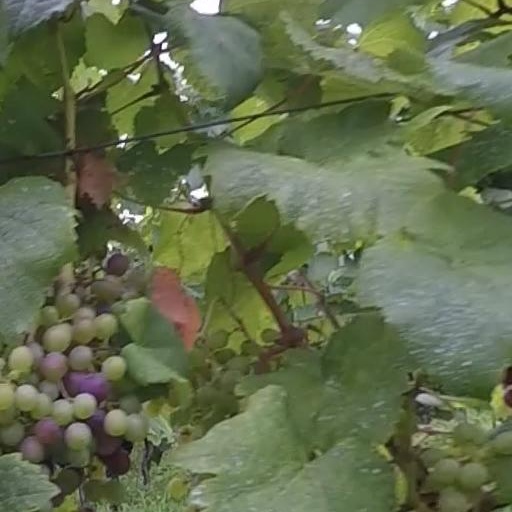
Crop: grape